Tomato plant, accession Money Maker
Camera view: bottom (45 deg); turntable rotation: 240 degrees
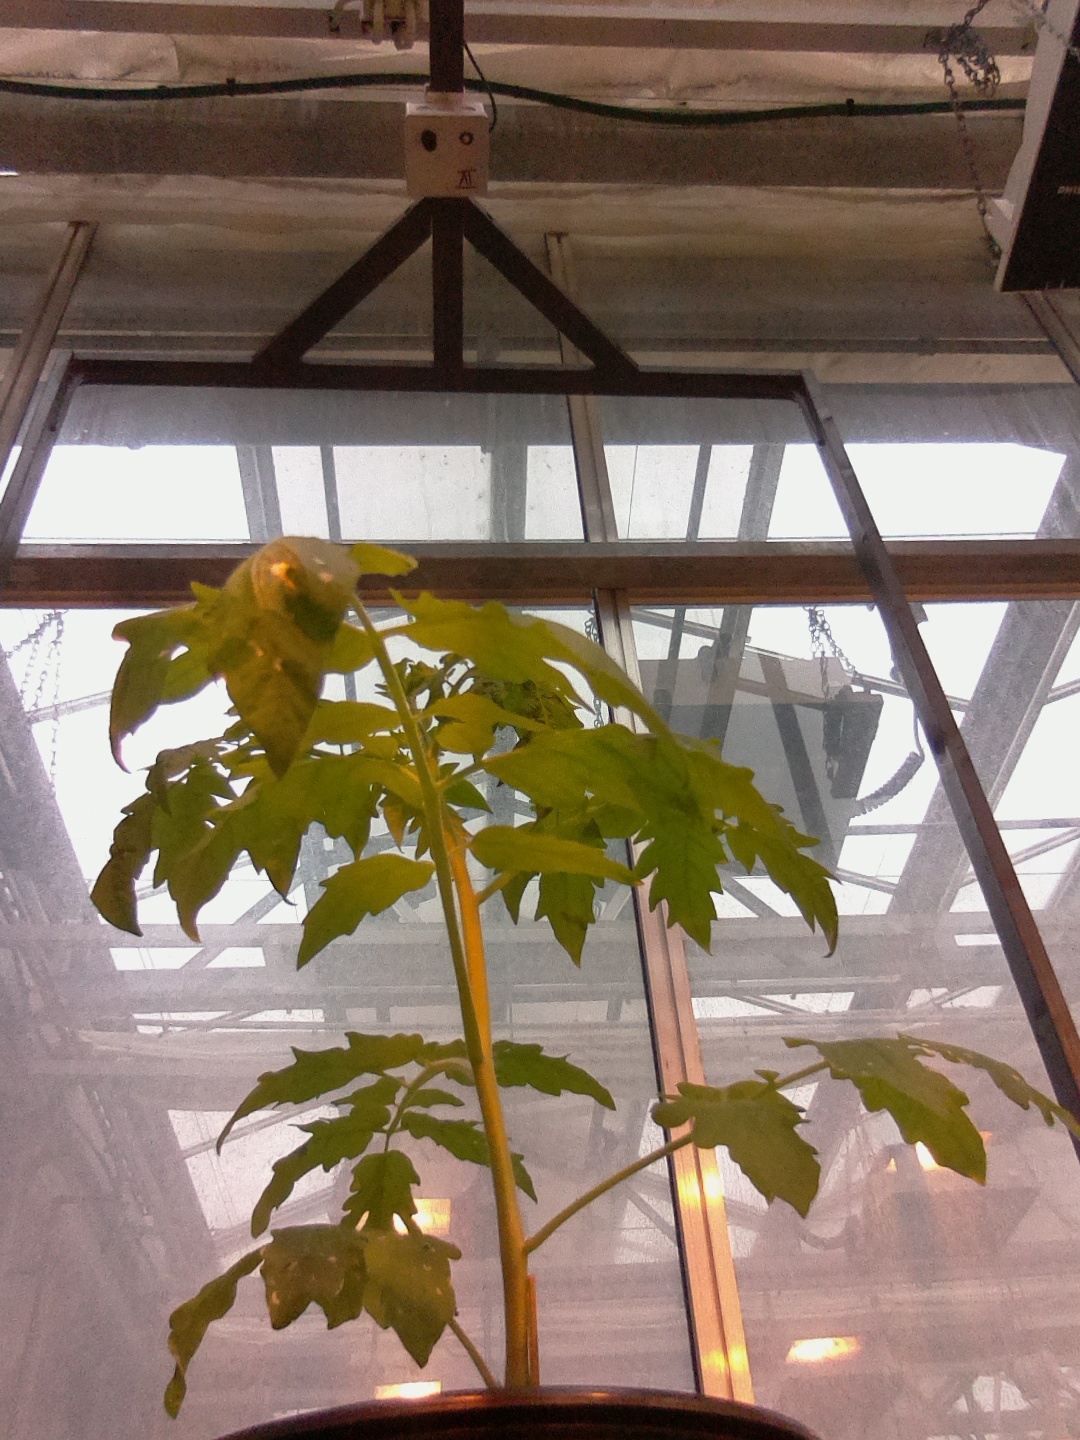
BBCH growth stage 13: 6 of true leaves visible